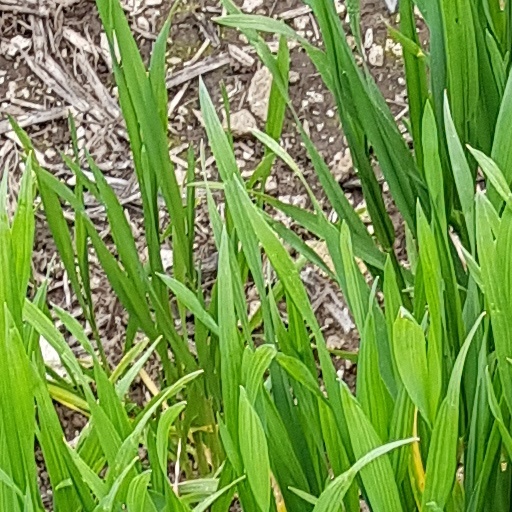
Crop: wheat